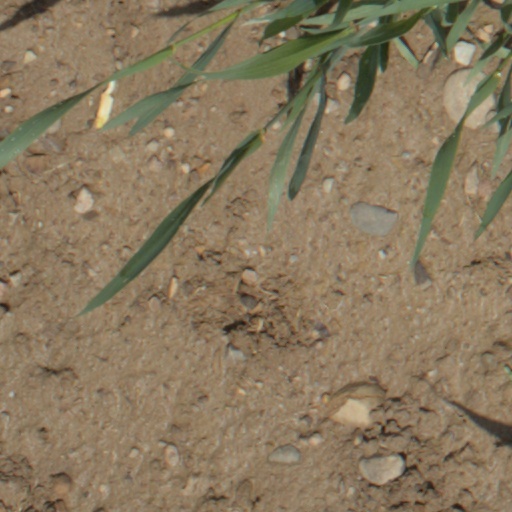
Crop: wheat